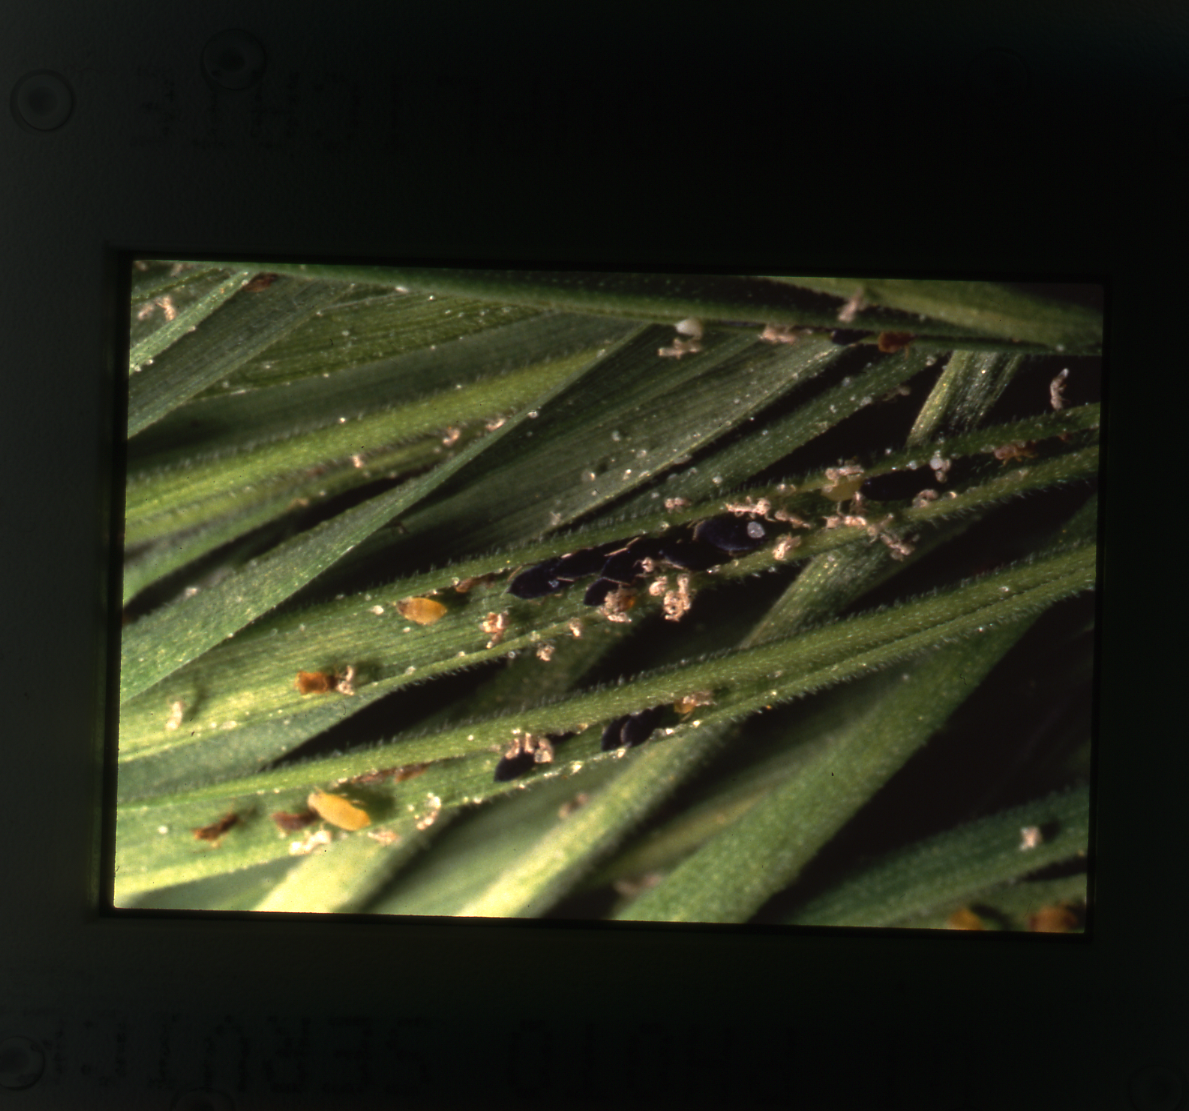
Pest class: russian_wheat_aphid